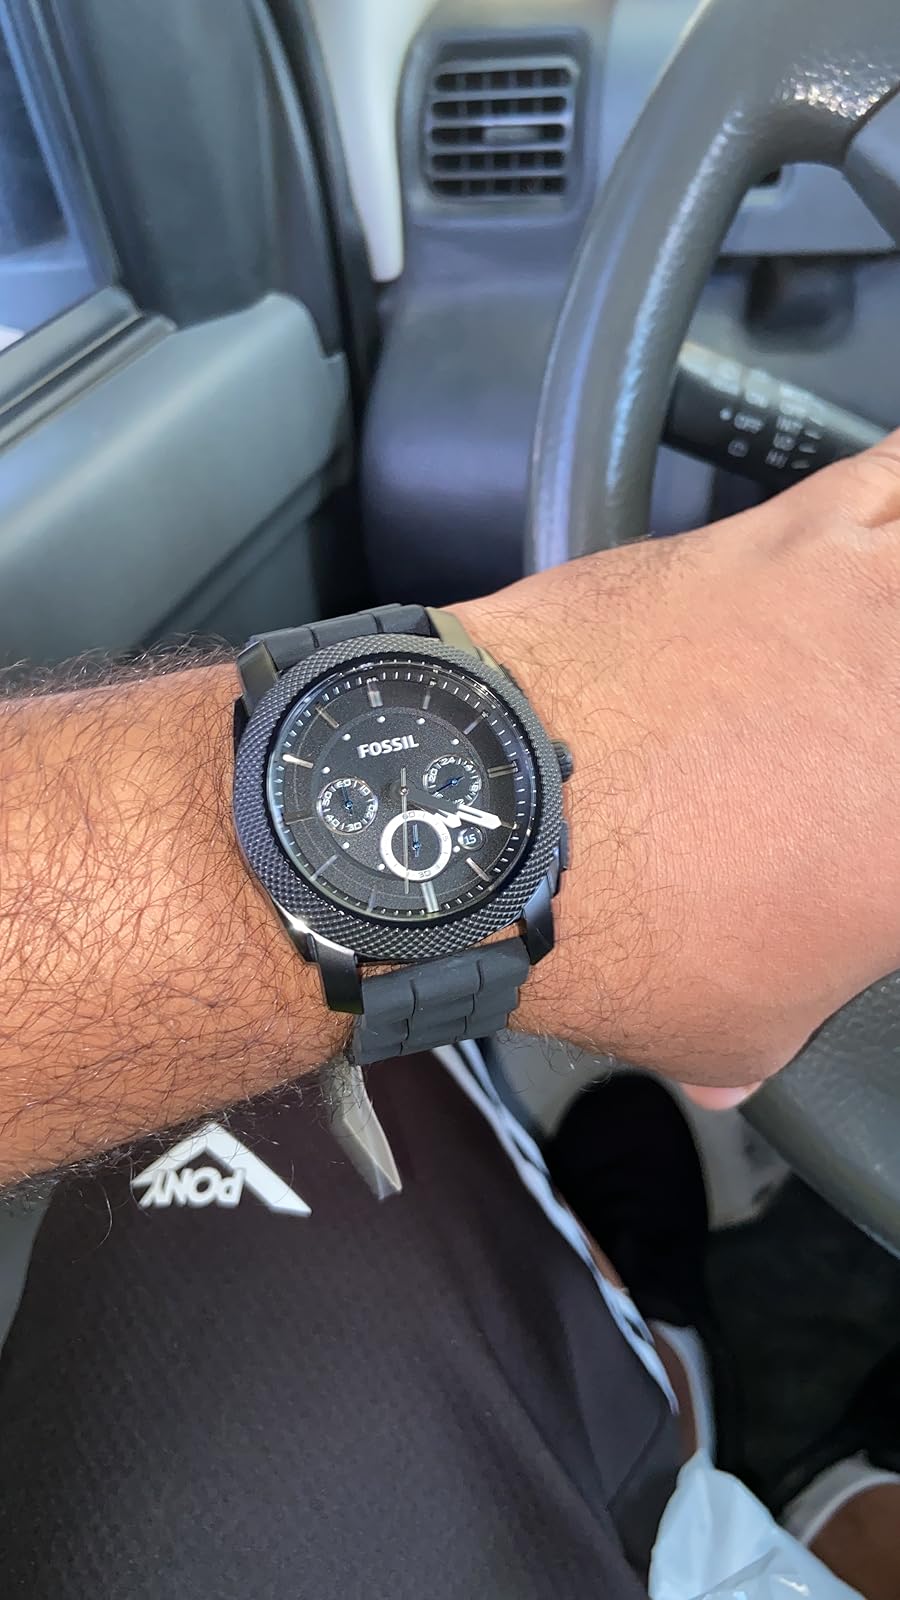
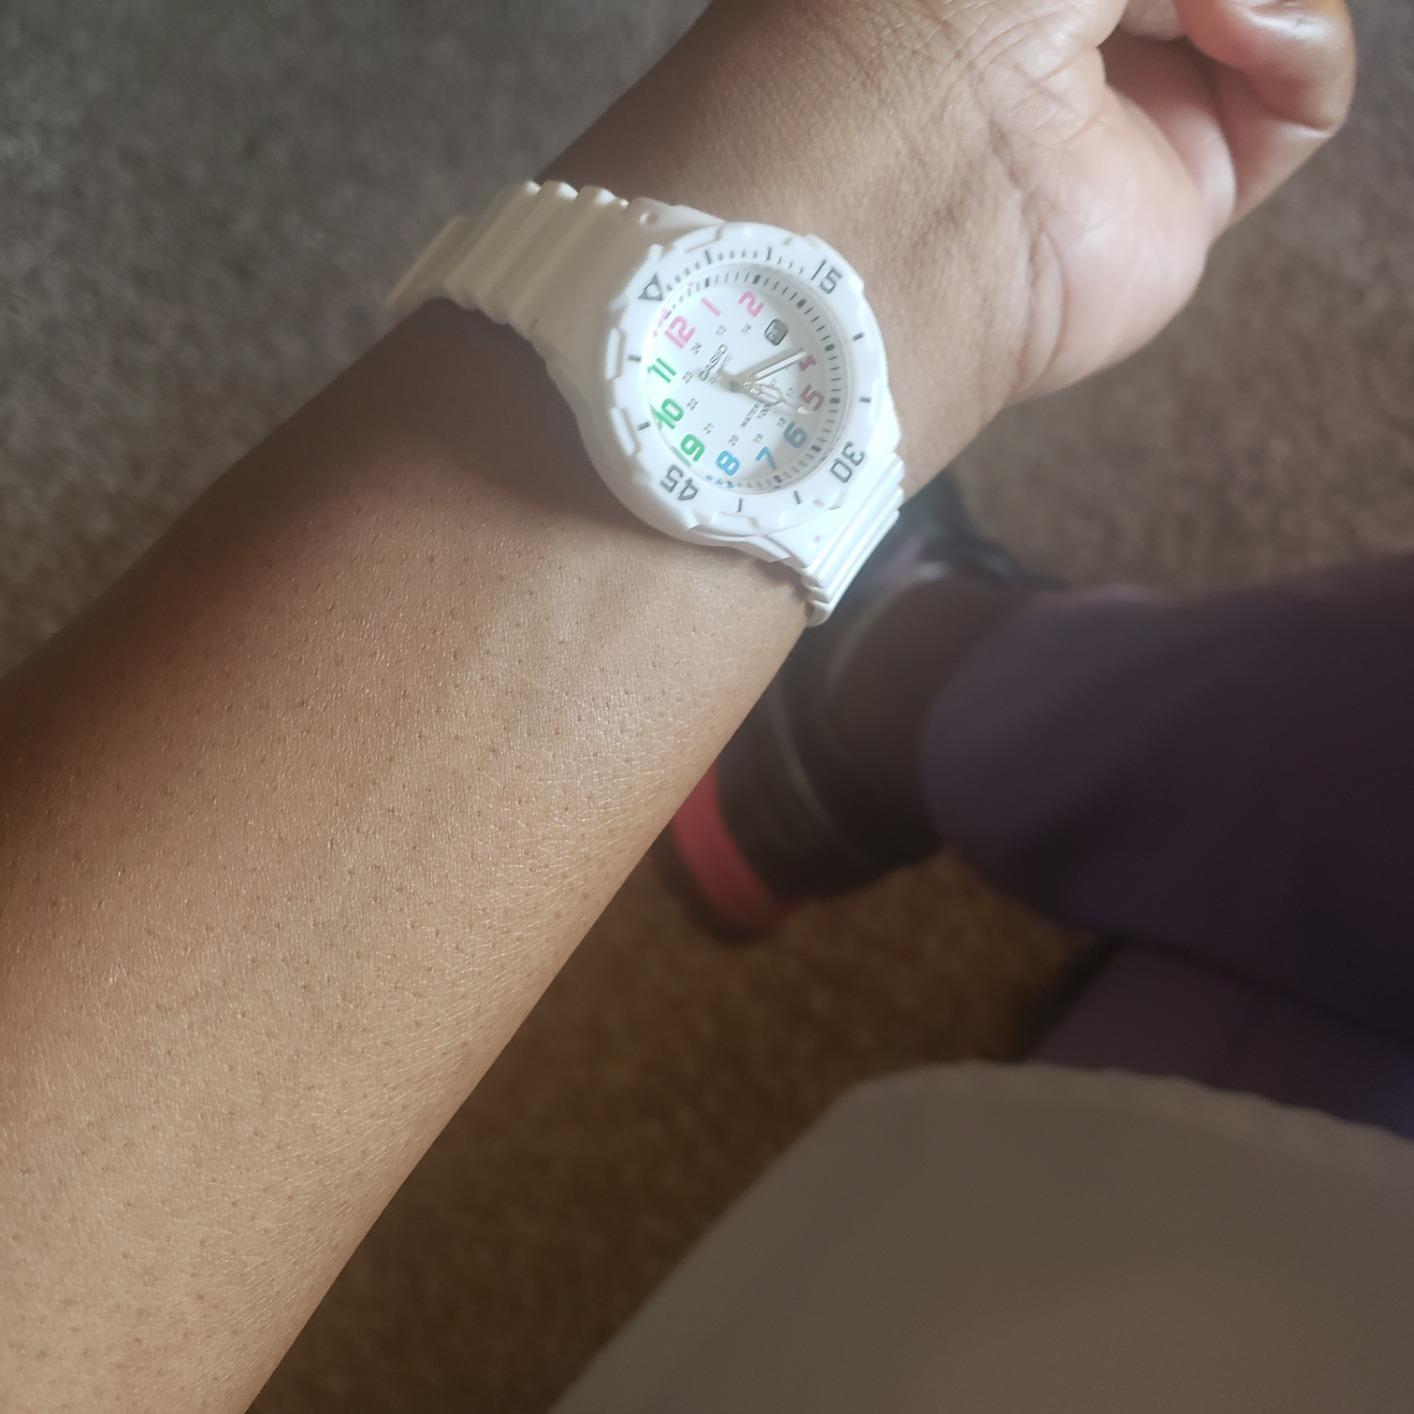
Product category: accessories_watch
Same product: no